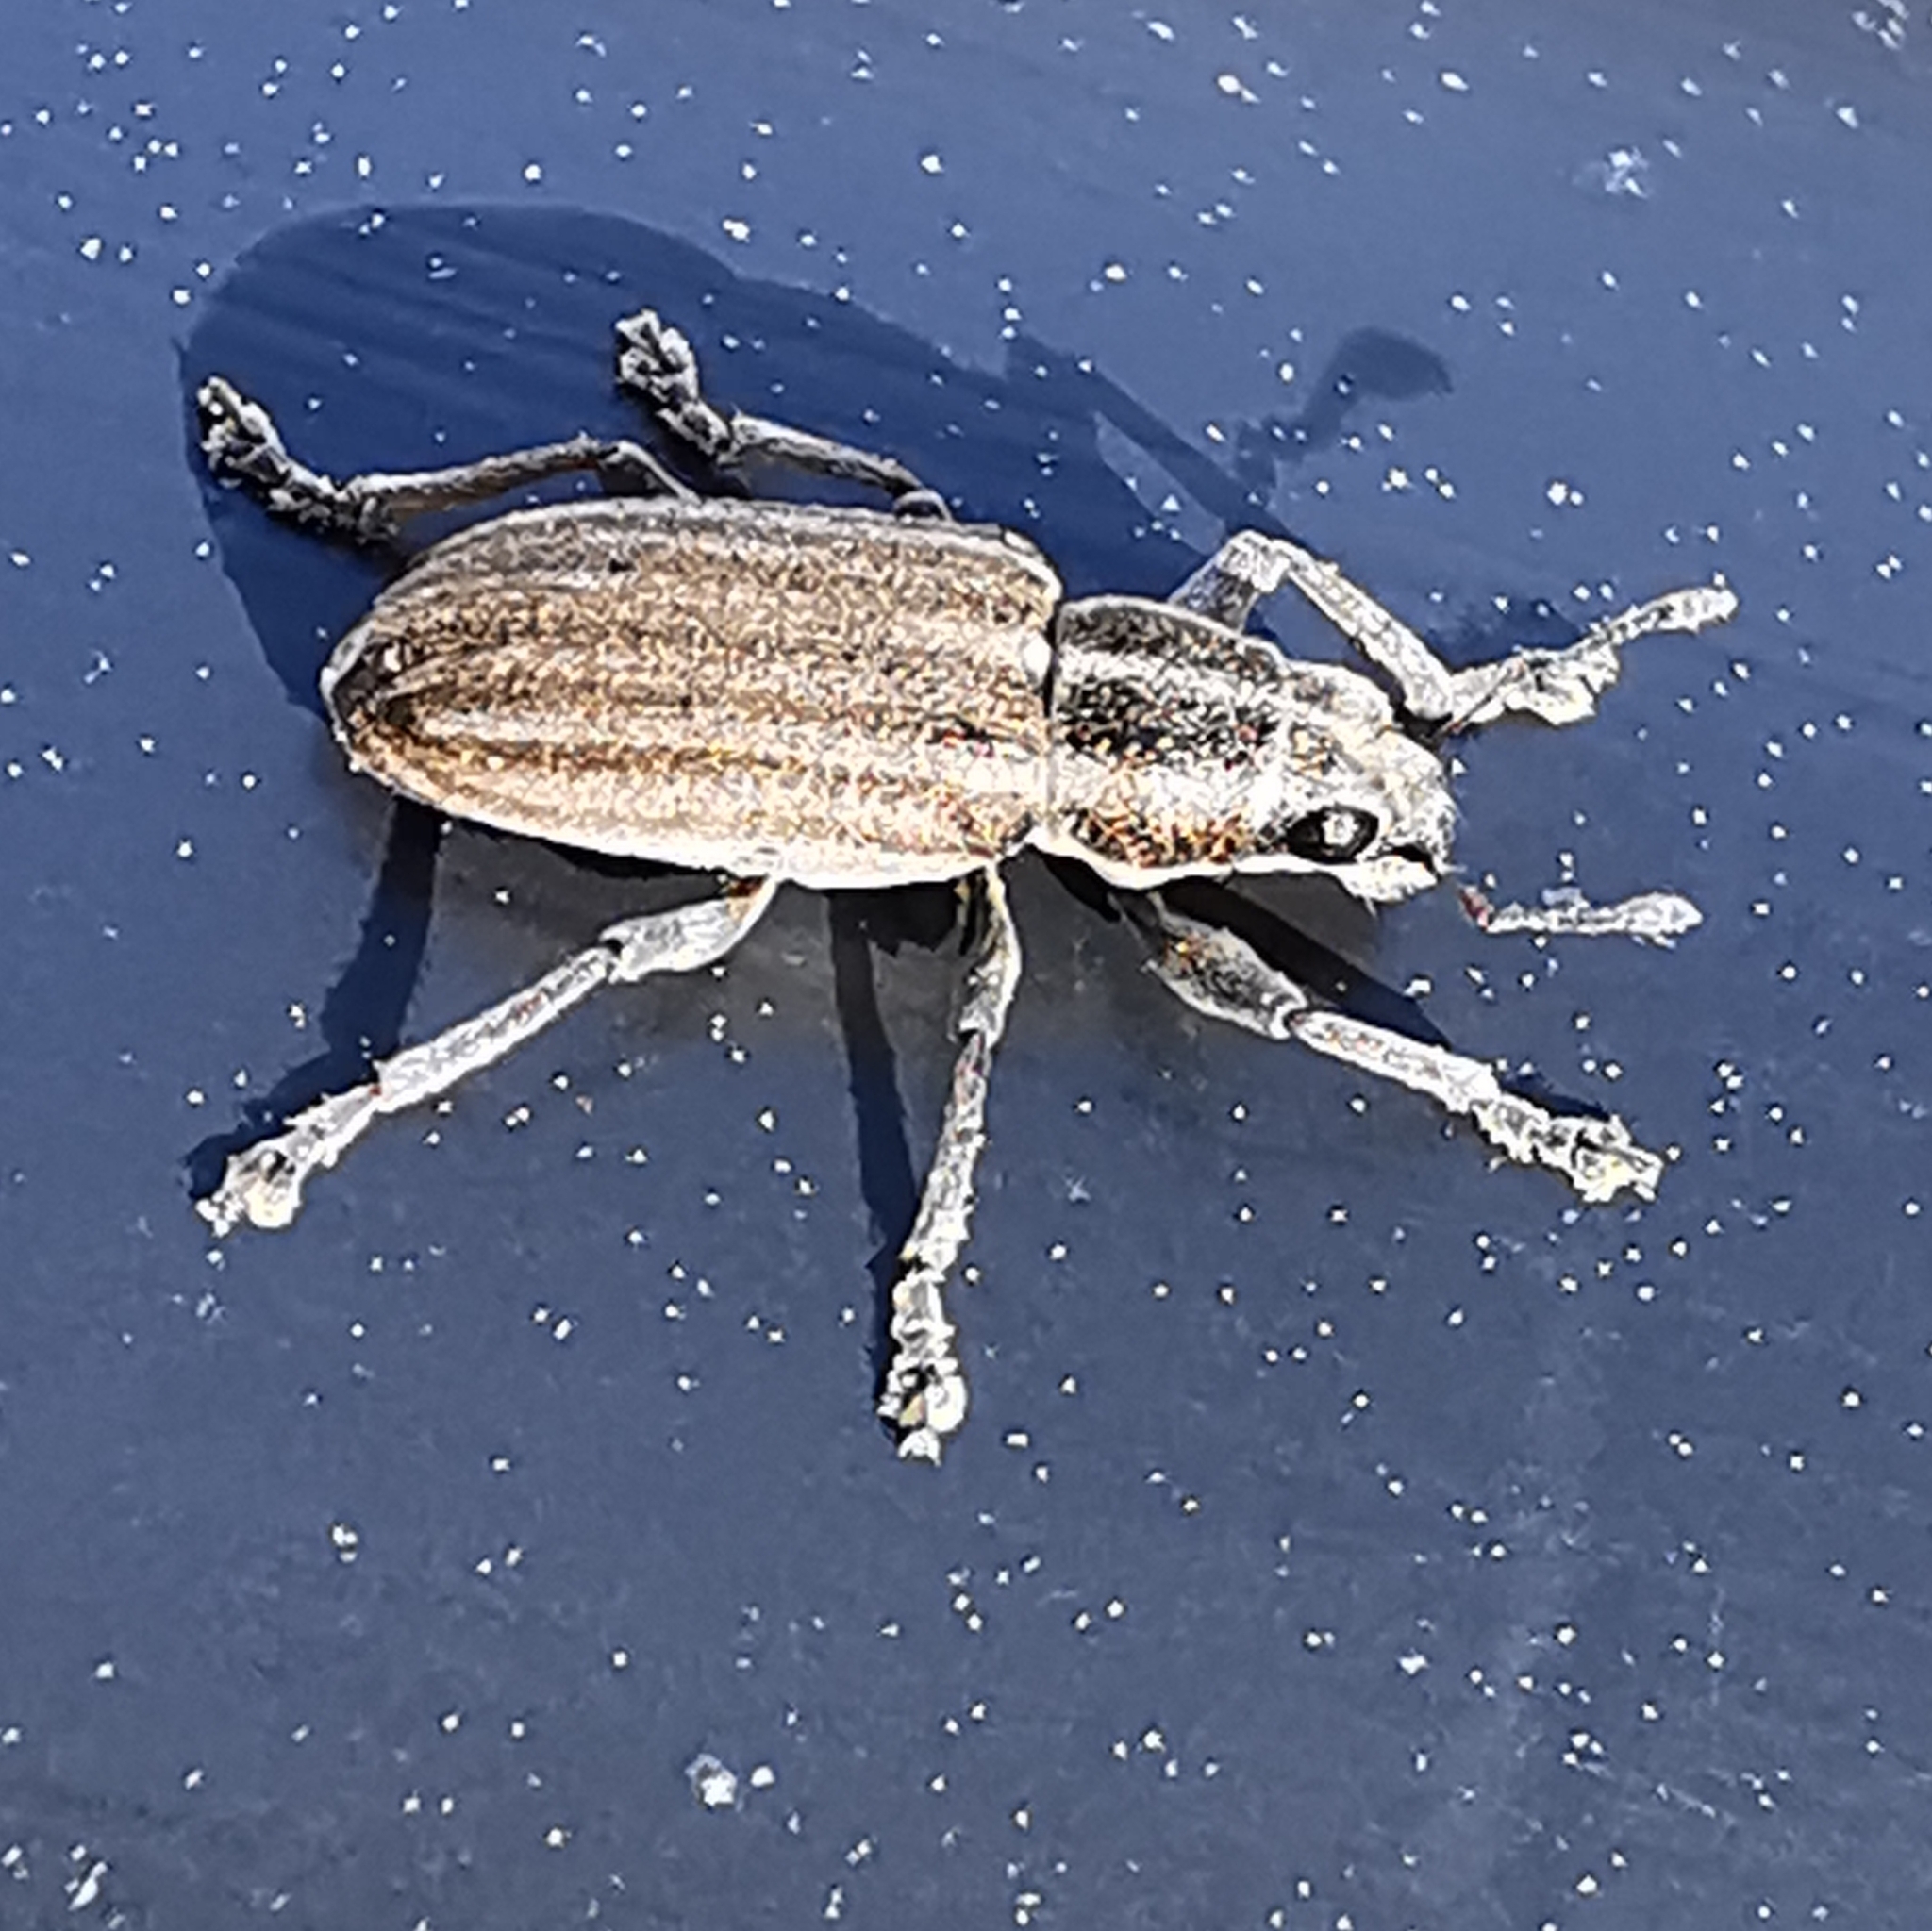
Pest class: pea_leaf_weevil